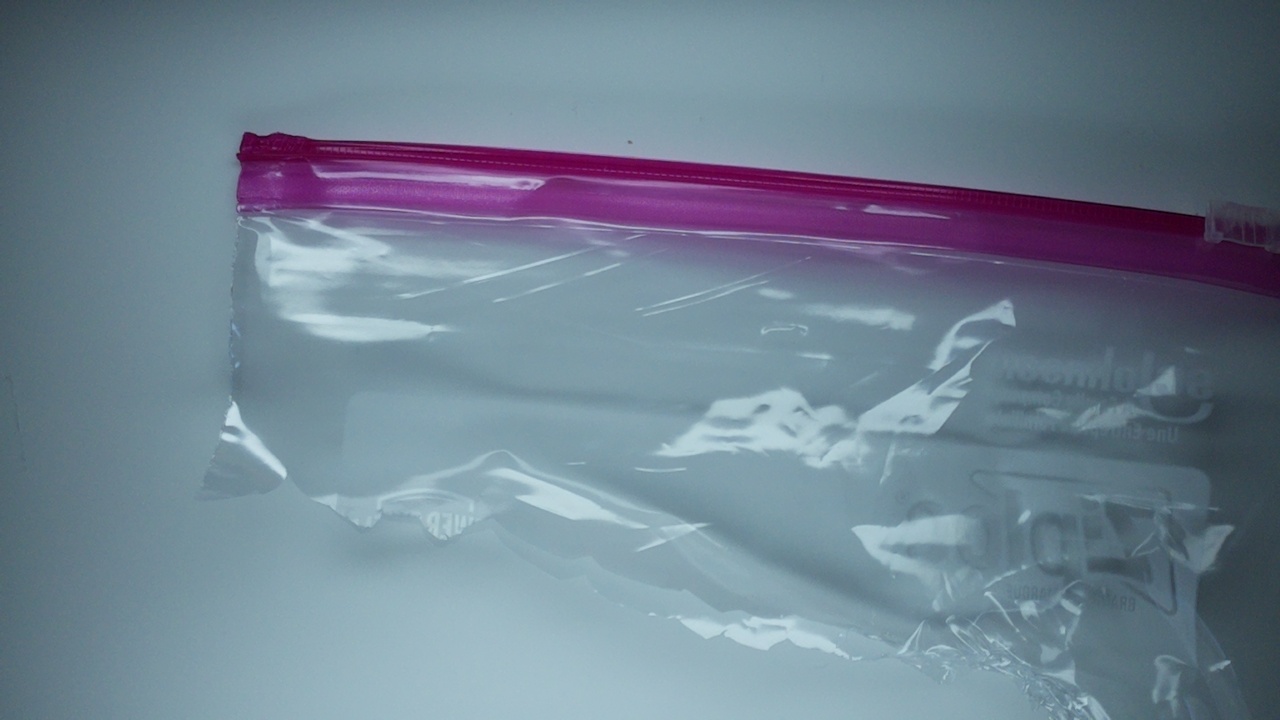
Label: trash